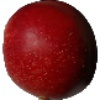
Label: Nectarine 1